Albin Koponen

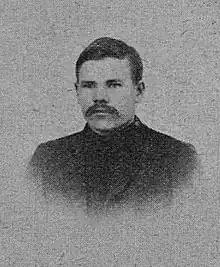

Albin Koponen (1 September 1881, Pielisjärvi – 10 November 1944) was a Finnish sheet metal worker and politician. He served as a Member of the Parliament of Finland from 1907 to 1918 and again from 1922 until his death in 1944, representing the Social Democratic Party of Finland (SDP). Koponen was imprisoned from 1918 to 1919 for having sided with the Reds during the Finnish Civil War.